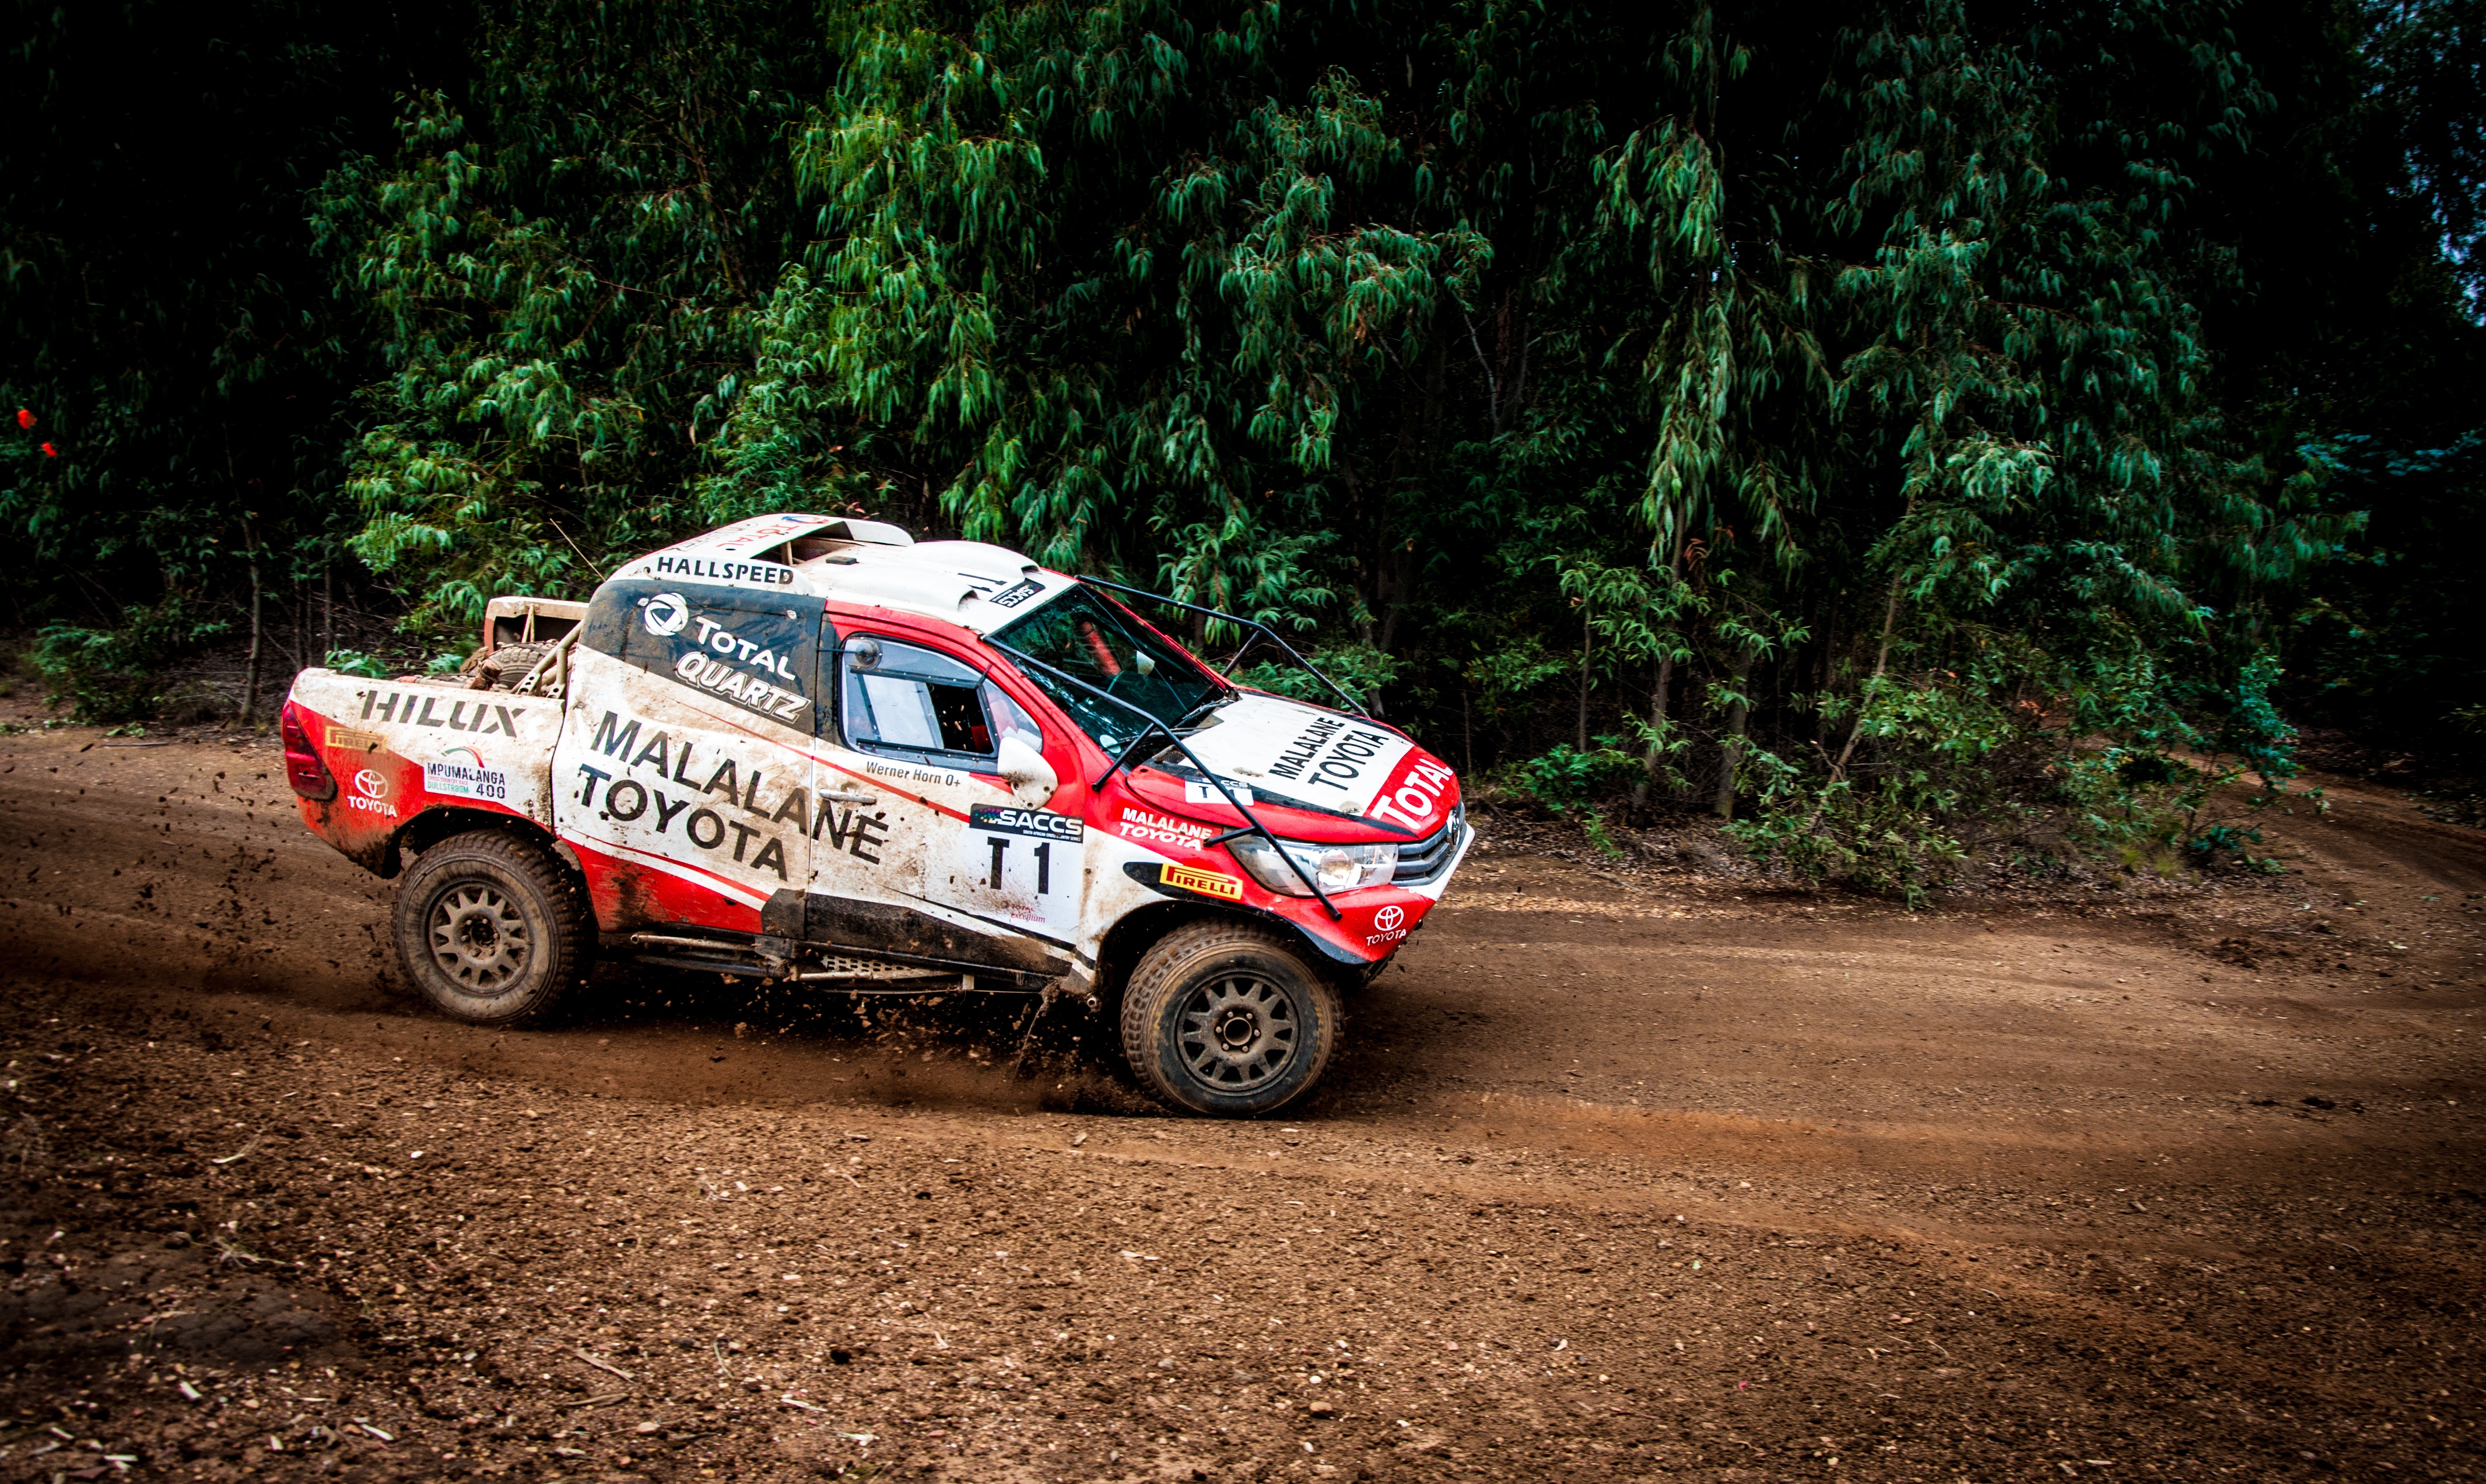
land vehicle, vehicle, off roading, off road racing, car, rally raid, Regularity rally, off road vehicle, rallying, motor vehicle, world rally championship, world rally car, motorsport, racing, dirt track racing, rallycross, race car, auto racing, sports, soil, automotive wheel system, dirt road, recreation, Toyota hilux, dust, stock car racing, wheel